Ithaca Bus Station

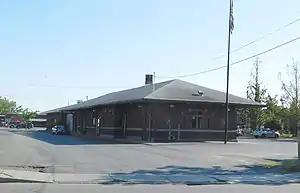
The Station in June 2018

Ithaca Bus Station, also referred to as Ithaca Bus Terminal, is an intercity bus station in Ithaca, the county seat and only city in Tompkins County, New York. The Prairie-style building, located west of North Fulton Street between West Seneca Street and West State Street, was designed by architect Frank J. Nies in 1912 as a train station of the Delaware, Lackawanna and Western Railroad. DL&W ceased passenger operations in 1942, and Greyhound Bus Lines acquired the station in 1967. The station building accommodates waiting area with seats, ticketing and package express office, and restrooms.